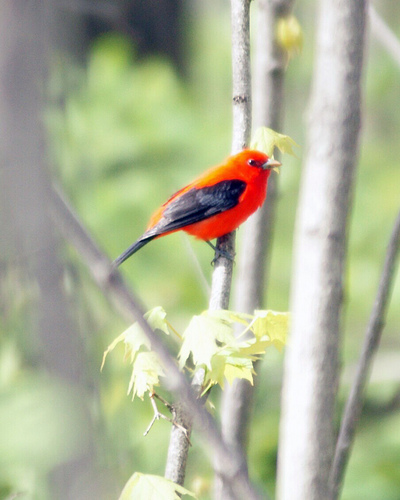
the bird has a small yellow bill that is thin as well as an orange breast.
this is a red bird with a black wing and a small white beak.
a small bird with red crown, breast and belly and two black wings and tarsus, the bill is short and pointeda small bird with a orange belly, and black wings, and a small bill
this bird has a red body, black wings, and short bill that is curved downwards.
this bird is a bright orange-red color with black wings and a small beak.
this bird is red with black and has a very short beak.
this bright orange bird has black wings, a small white beak, and black feet.
this colorful bird is a bright orange with black wings and feet and tarsus and an orange bill.
this is a red bird with black wings and a small bill.
Species: Scarlet Tanager